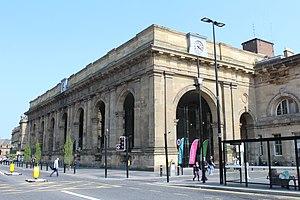
Gare centrale de Newcastle upon Tyne.